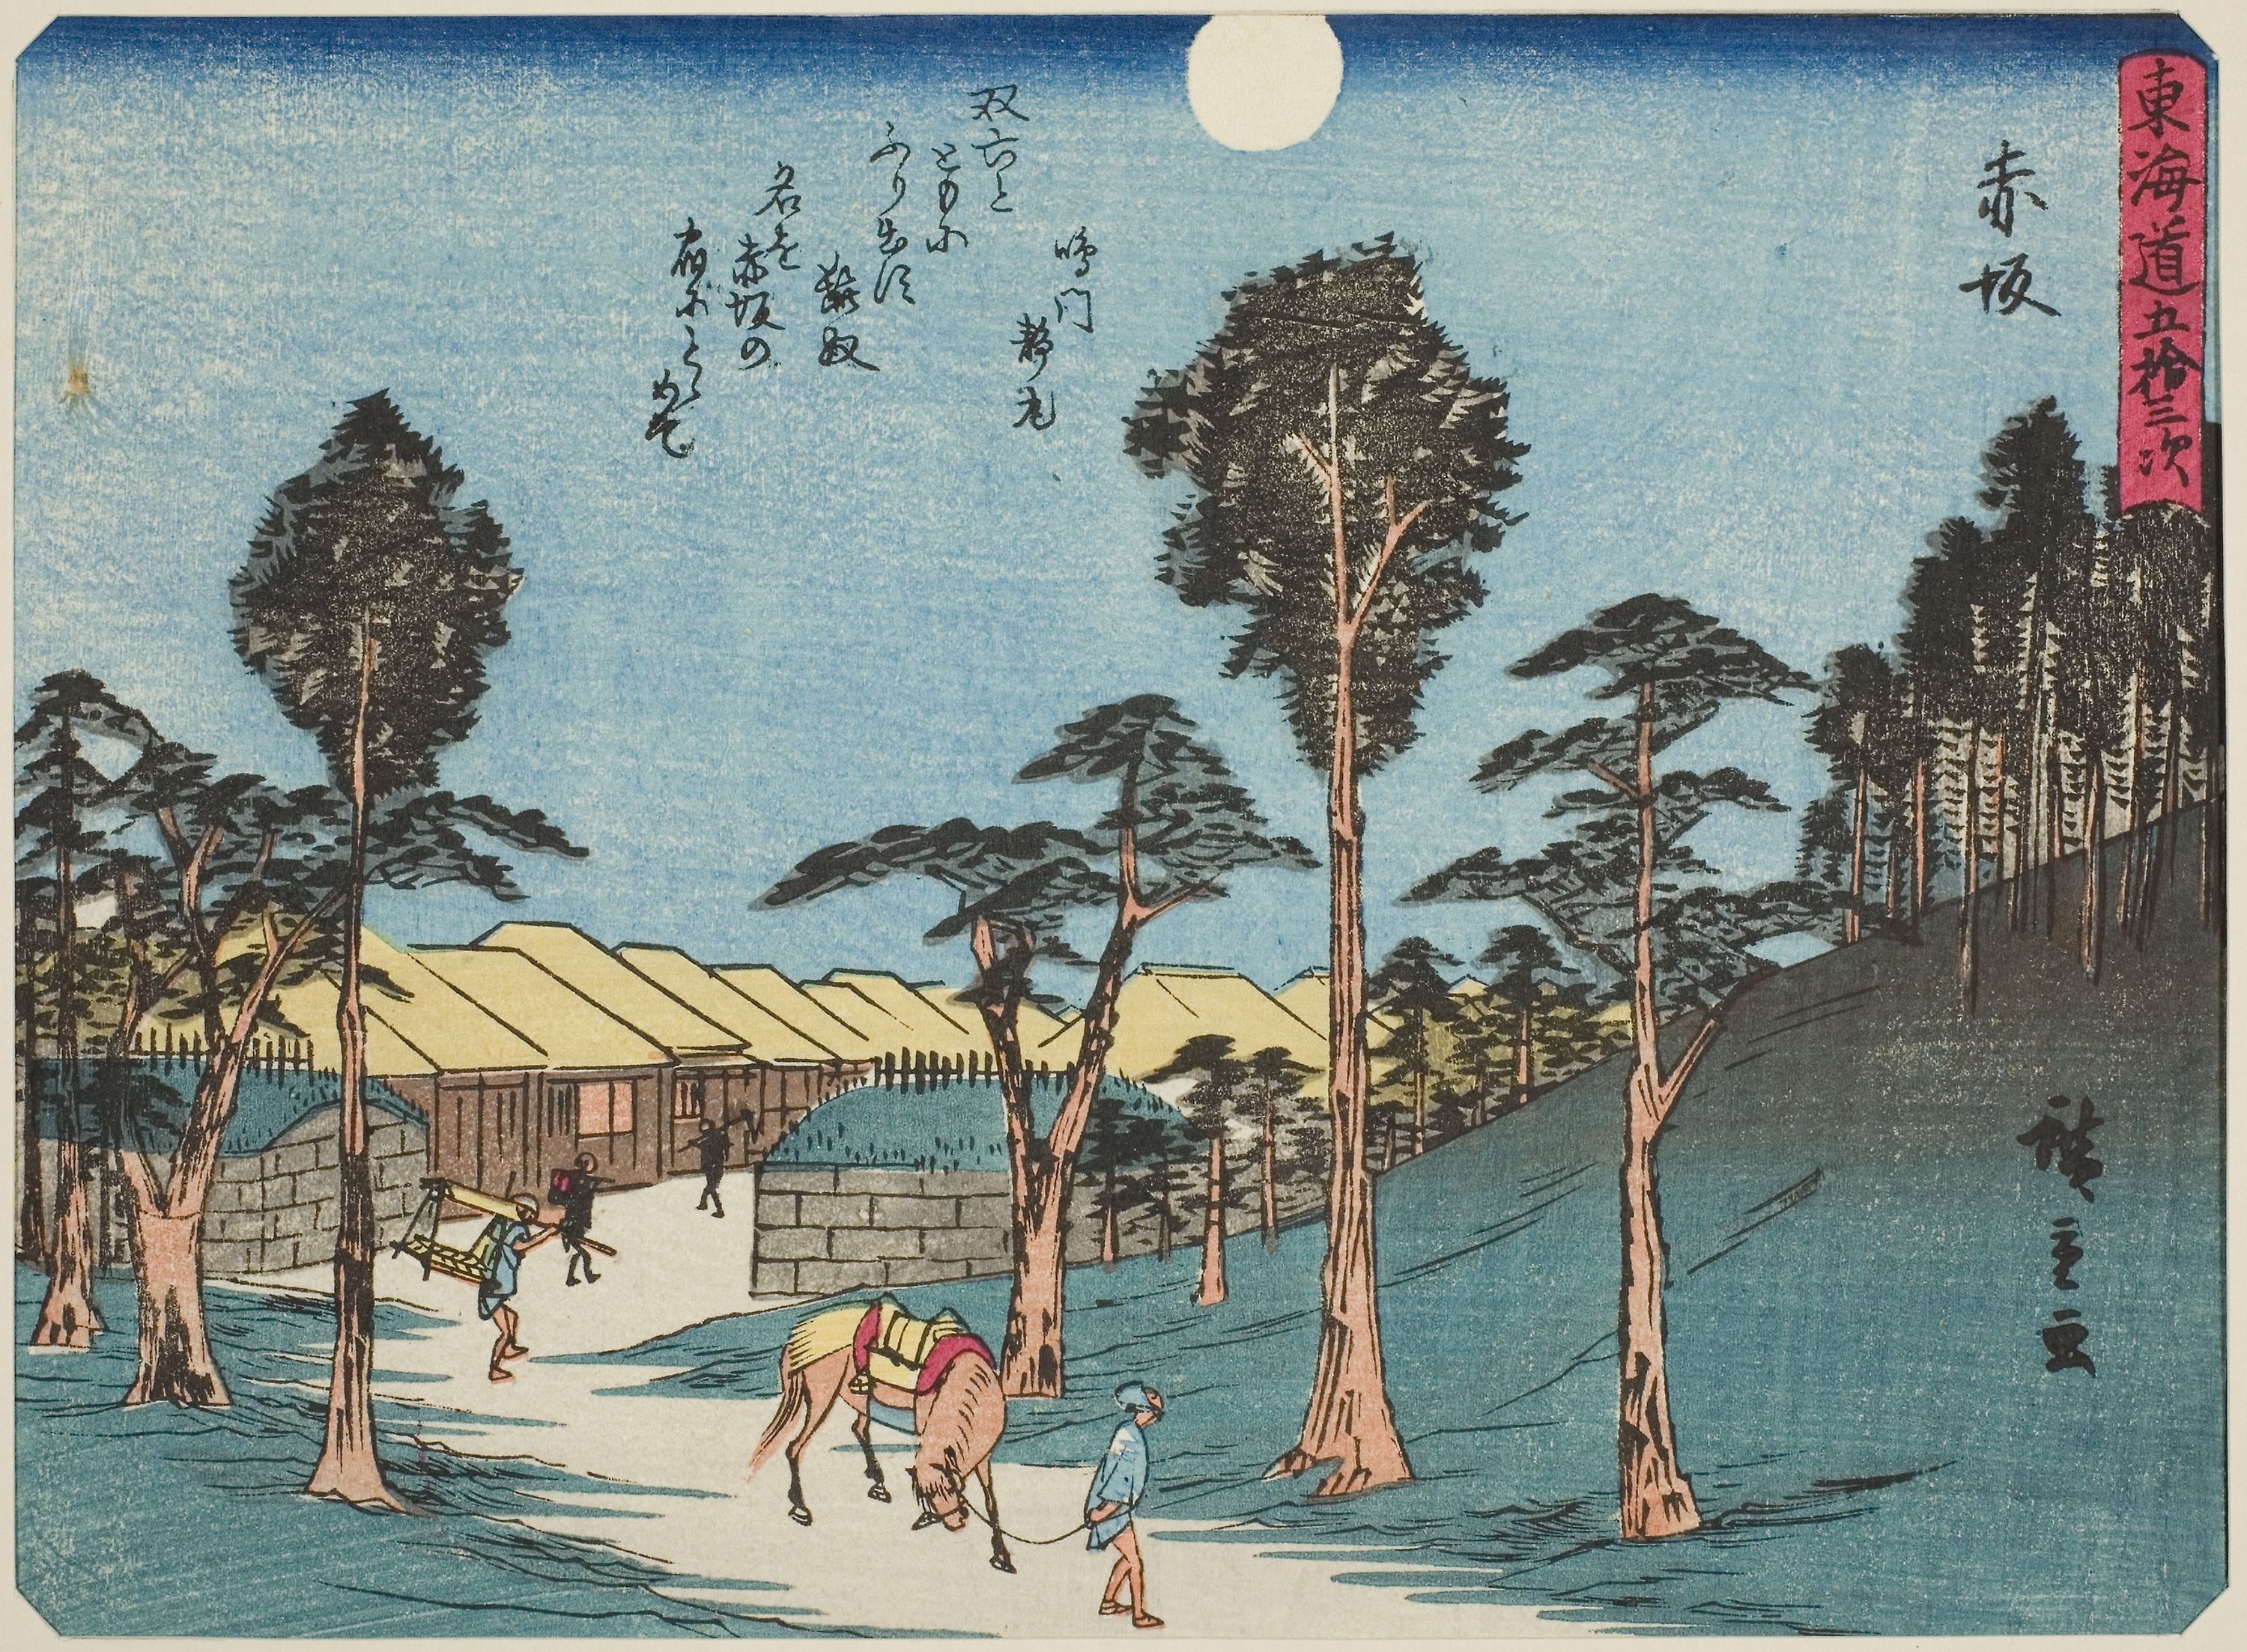
illustration, tree, paper product, art, plant